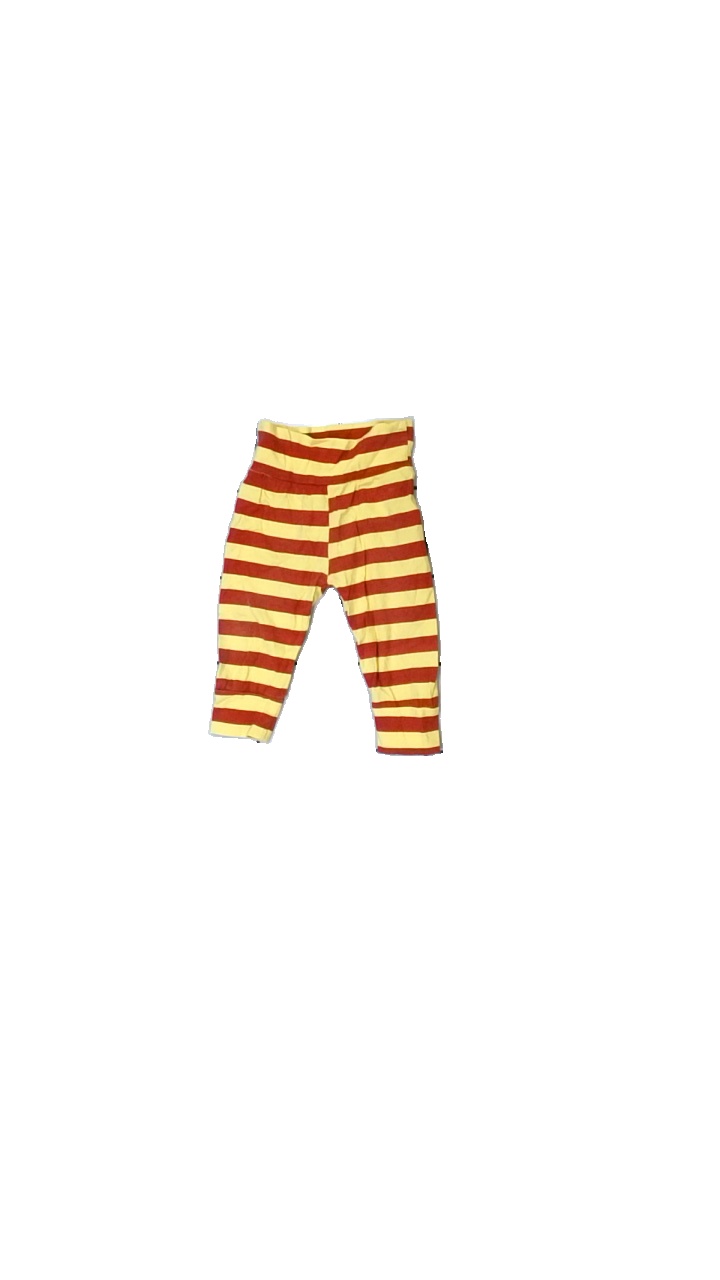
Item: Trousers (Children)
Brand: Missing
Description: randiga byxor urtvättade
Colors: Red, Yellow
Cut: Regular
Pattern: Striped
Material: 65% cotton 35% viscose
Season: All
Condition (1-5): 2
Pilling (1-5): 2
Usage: Export
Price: <50